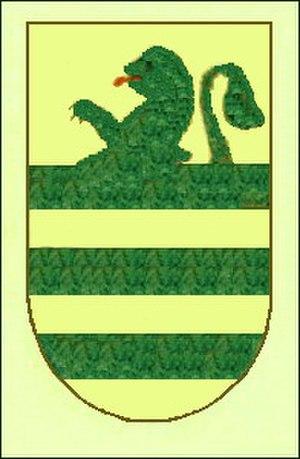
Les Ordelaffi sont une famille italienne qui tint, avec des interruptions, la ville de Forlì en Émilie-Romagne entre la fin du XIIIᵉ siècle et les débuts du XVIᵉ siècle.